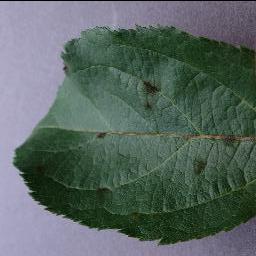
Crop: apple
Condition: scab